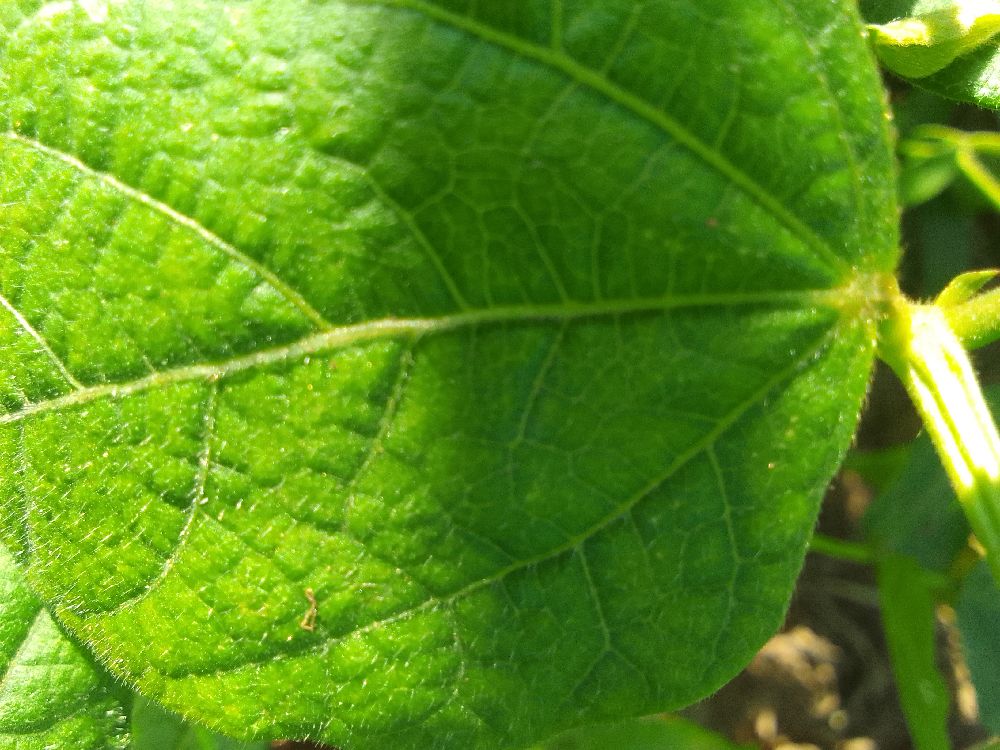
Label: healthy